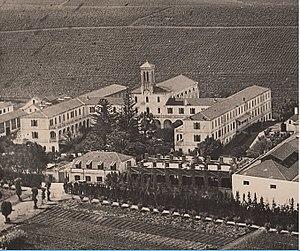
Maison-Carrée (Algérie), maison-mère des Pères blancs, missionnaires d'Afrique, fondés par Mgr Lavigerie.
Jean-Joseph Hirth, né le 26 mars 1854 à Spechbach-le-Bas et mort le 6 janvier 1931 à Kabgayi, est un Père blanc français d'origine alsacienne de la Société des missionnaires d'Afrique qui est le fondateur de l'Église catholique au Rwanda.
François-Xavier Lacoursière M.Afr., né le 26 janvier 1885 à Batiscan et mort le 15 mars 1970 à Mbarara en Ouganda, est un missionnaire canadien qui fut vicaire apostolique et évêque en Ouganda.
Auguste Amand Aimé Achte, né le 5 août 1861 à Warhem, près de Dunkerque, dans la Flandre française et mort le 2 février 1905 en Ouganda, est un missionnaire français catholique, membre des Pères blancs, qui fut un des pionniers de l'Église en Ouganda, un linguiste et un ethnographe de ces régions.
Charles Martial Lavigerie, qui signe parfois Charles Allemand-Lavigerie, né le 31 octobre 1825 à Huire, en Saint-Esprit et mort le 26 novembre 1892 à Alger, est un prélat français.
Jean Louveau M.Afr., né à Cantenay-Épinard le 2 septembre 1871 et mort à Anvers le 4 avril 1906, est un missionnaire français en Afrique.
Joseph François Marie Sweens M. Afr., né à Bois-le-Duc dans le Brabant-Septentrional le 22 mars 1858 et mort le 12 avril 1950 à Rubyia dans la région des lacs de l'Ouest, est un missionnaire catholique hollandais qui fut vicaire apostolique du vicariat apostolique du Victoria Nyanza méridional, en Afrique orientale allemande, plus tard au Tanganyika, administré par les autorités coloniales de l'Empire britannique.
Jean Baranton, né le 16 mai 1924 à Orléans et mort le 27 juillet 2014 à Verrières-le-Buisson, est un missionnaire catholique français de la congrégation des Pères blancs. De 1953 à 2007, il fut missionnaire au Burundi où il fonda le Mouvement eucharistique des mariés, l'association familiale la plus importante du Burundi.
Adolphe Le Chaptois est un prêtre catholique français des Pères blancs qui fut vicaire apostolique du Tangyanika de 1891 à sa mort en 1917, dans ce qui est aujourd'hui la Tanzanie. Il a pris la responsabilité du vicariat à une époque de grand danger, lorsque les missions étaient des lieux précaires de protection contre les marchands d'esclaves musulmans. Lorsque la contrée est devenue un peu plus sûre, il a connu la croissance des missions et des écoles. Il est également l'auteur d'un livre d'ethnographie sur les populations locales qui remporta un prix de la Société de géographie.